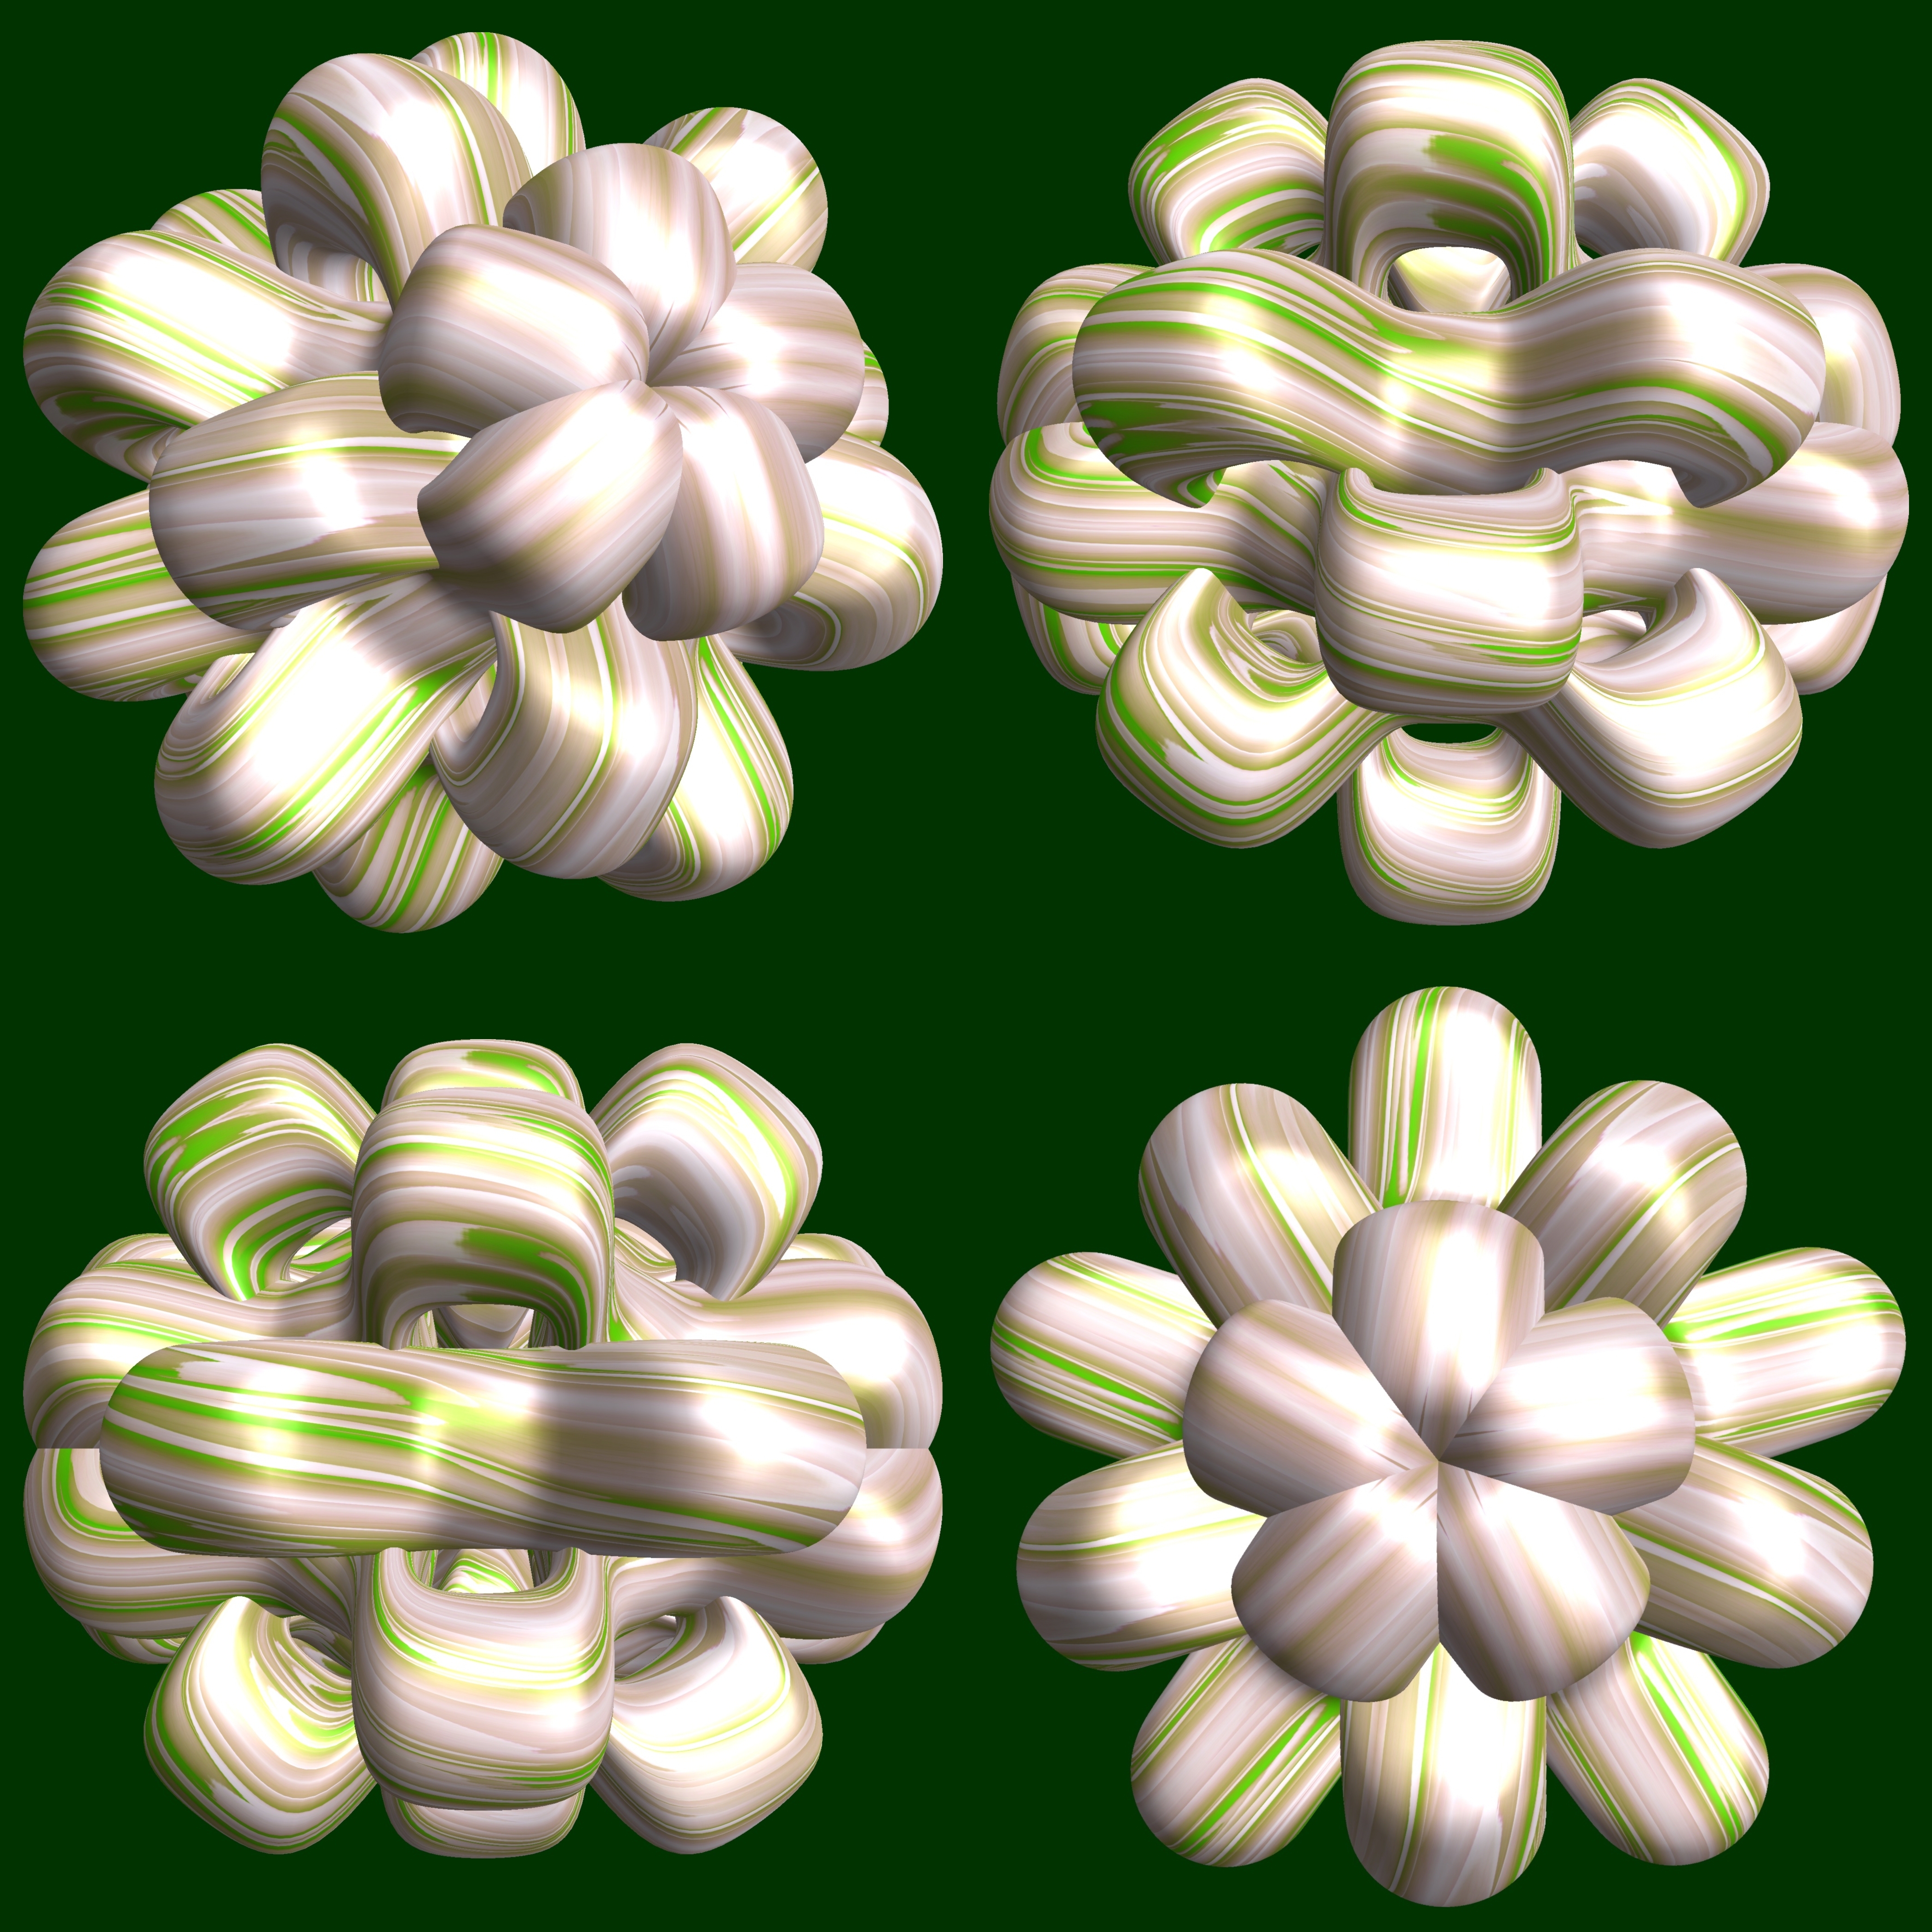
structure, plant, texture, leaf, flower, petal, pattern, green, geometry, flora, sculpture, art, design, symmetry, 3d, graphic, shape, torus, mathematica, cg, parametricplot3d, code, program, algorithm, mapping, geometricsculpture, pentagram, flowering plant, land plant